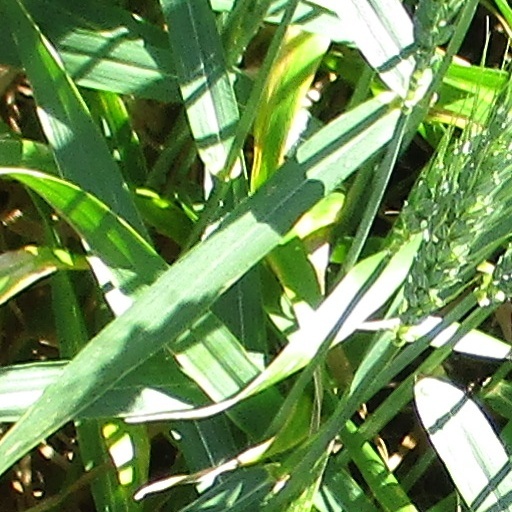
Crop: wheat